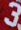
Number: 3